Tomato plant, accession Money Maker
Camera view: bottom (45 deg); turntable rotation: 330 degrees
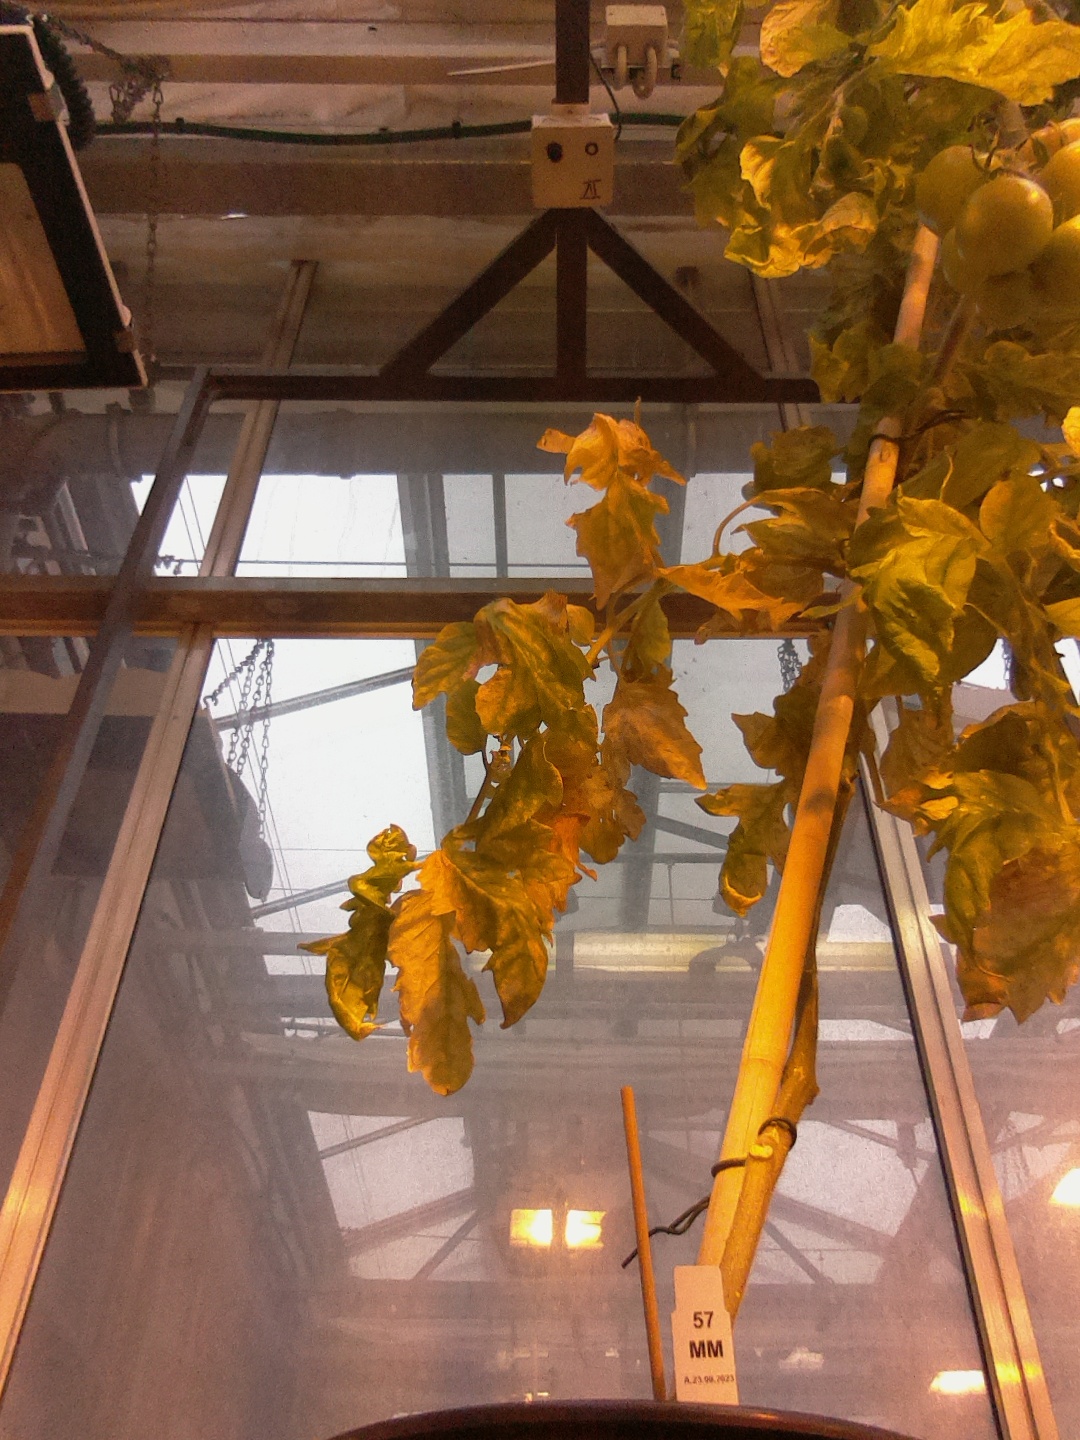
BBCH growth stage 80: fruits start showing typical ripe color (orange -> red)